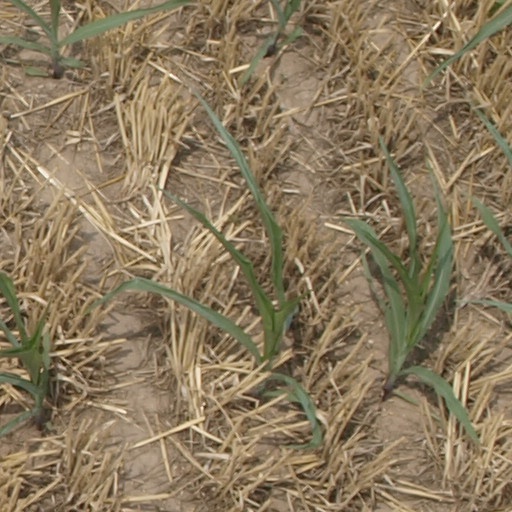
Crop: maize; corn